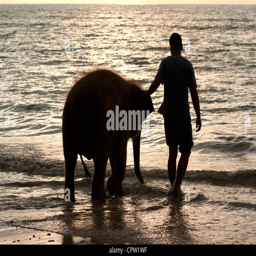
a mahout and a baby elephant enjoy themselves at the beach